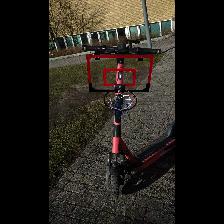
Label: NonHuman